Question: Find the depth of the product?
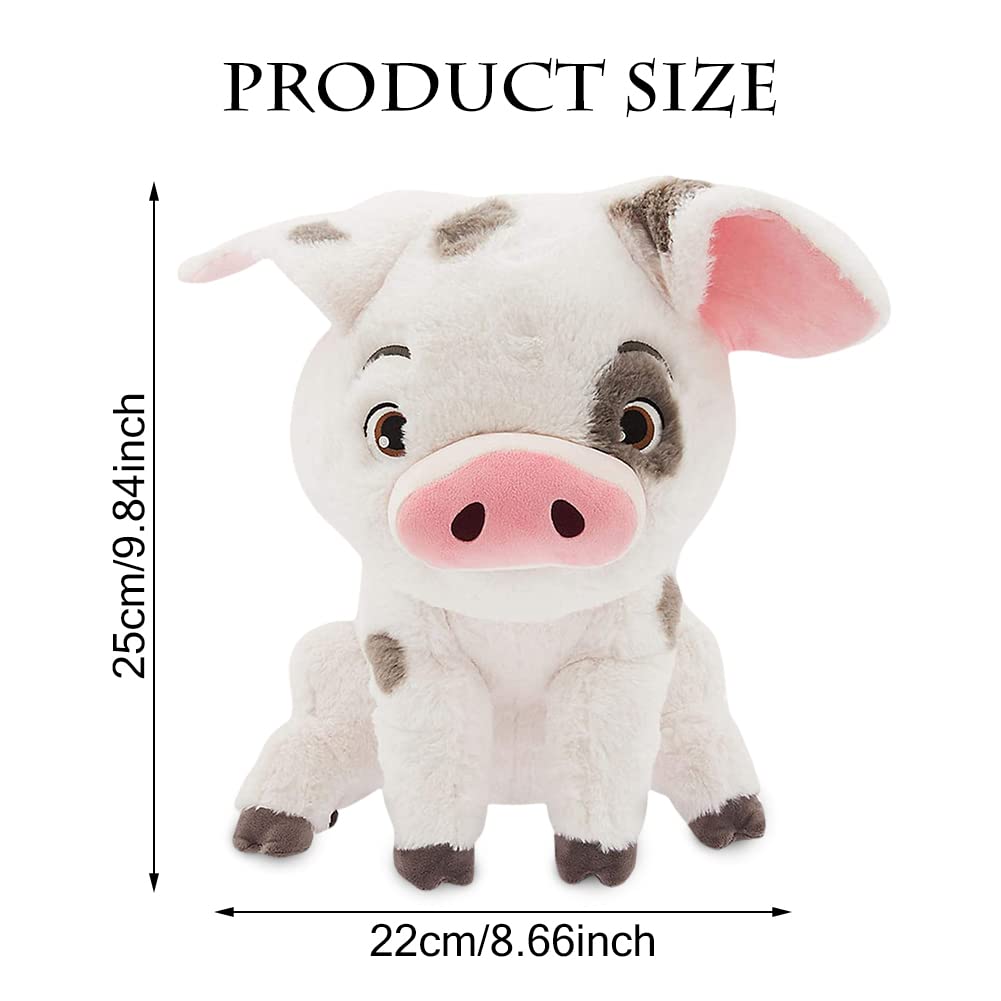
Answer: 22.0 centimetre